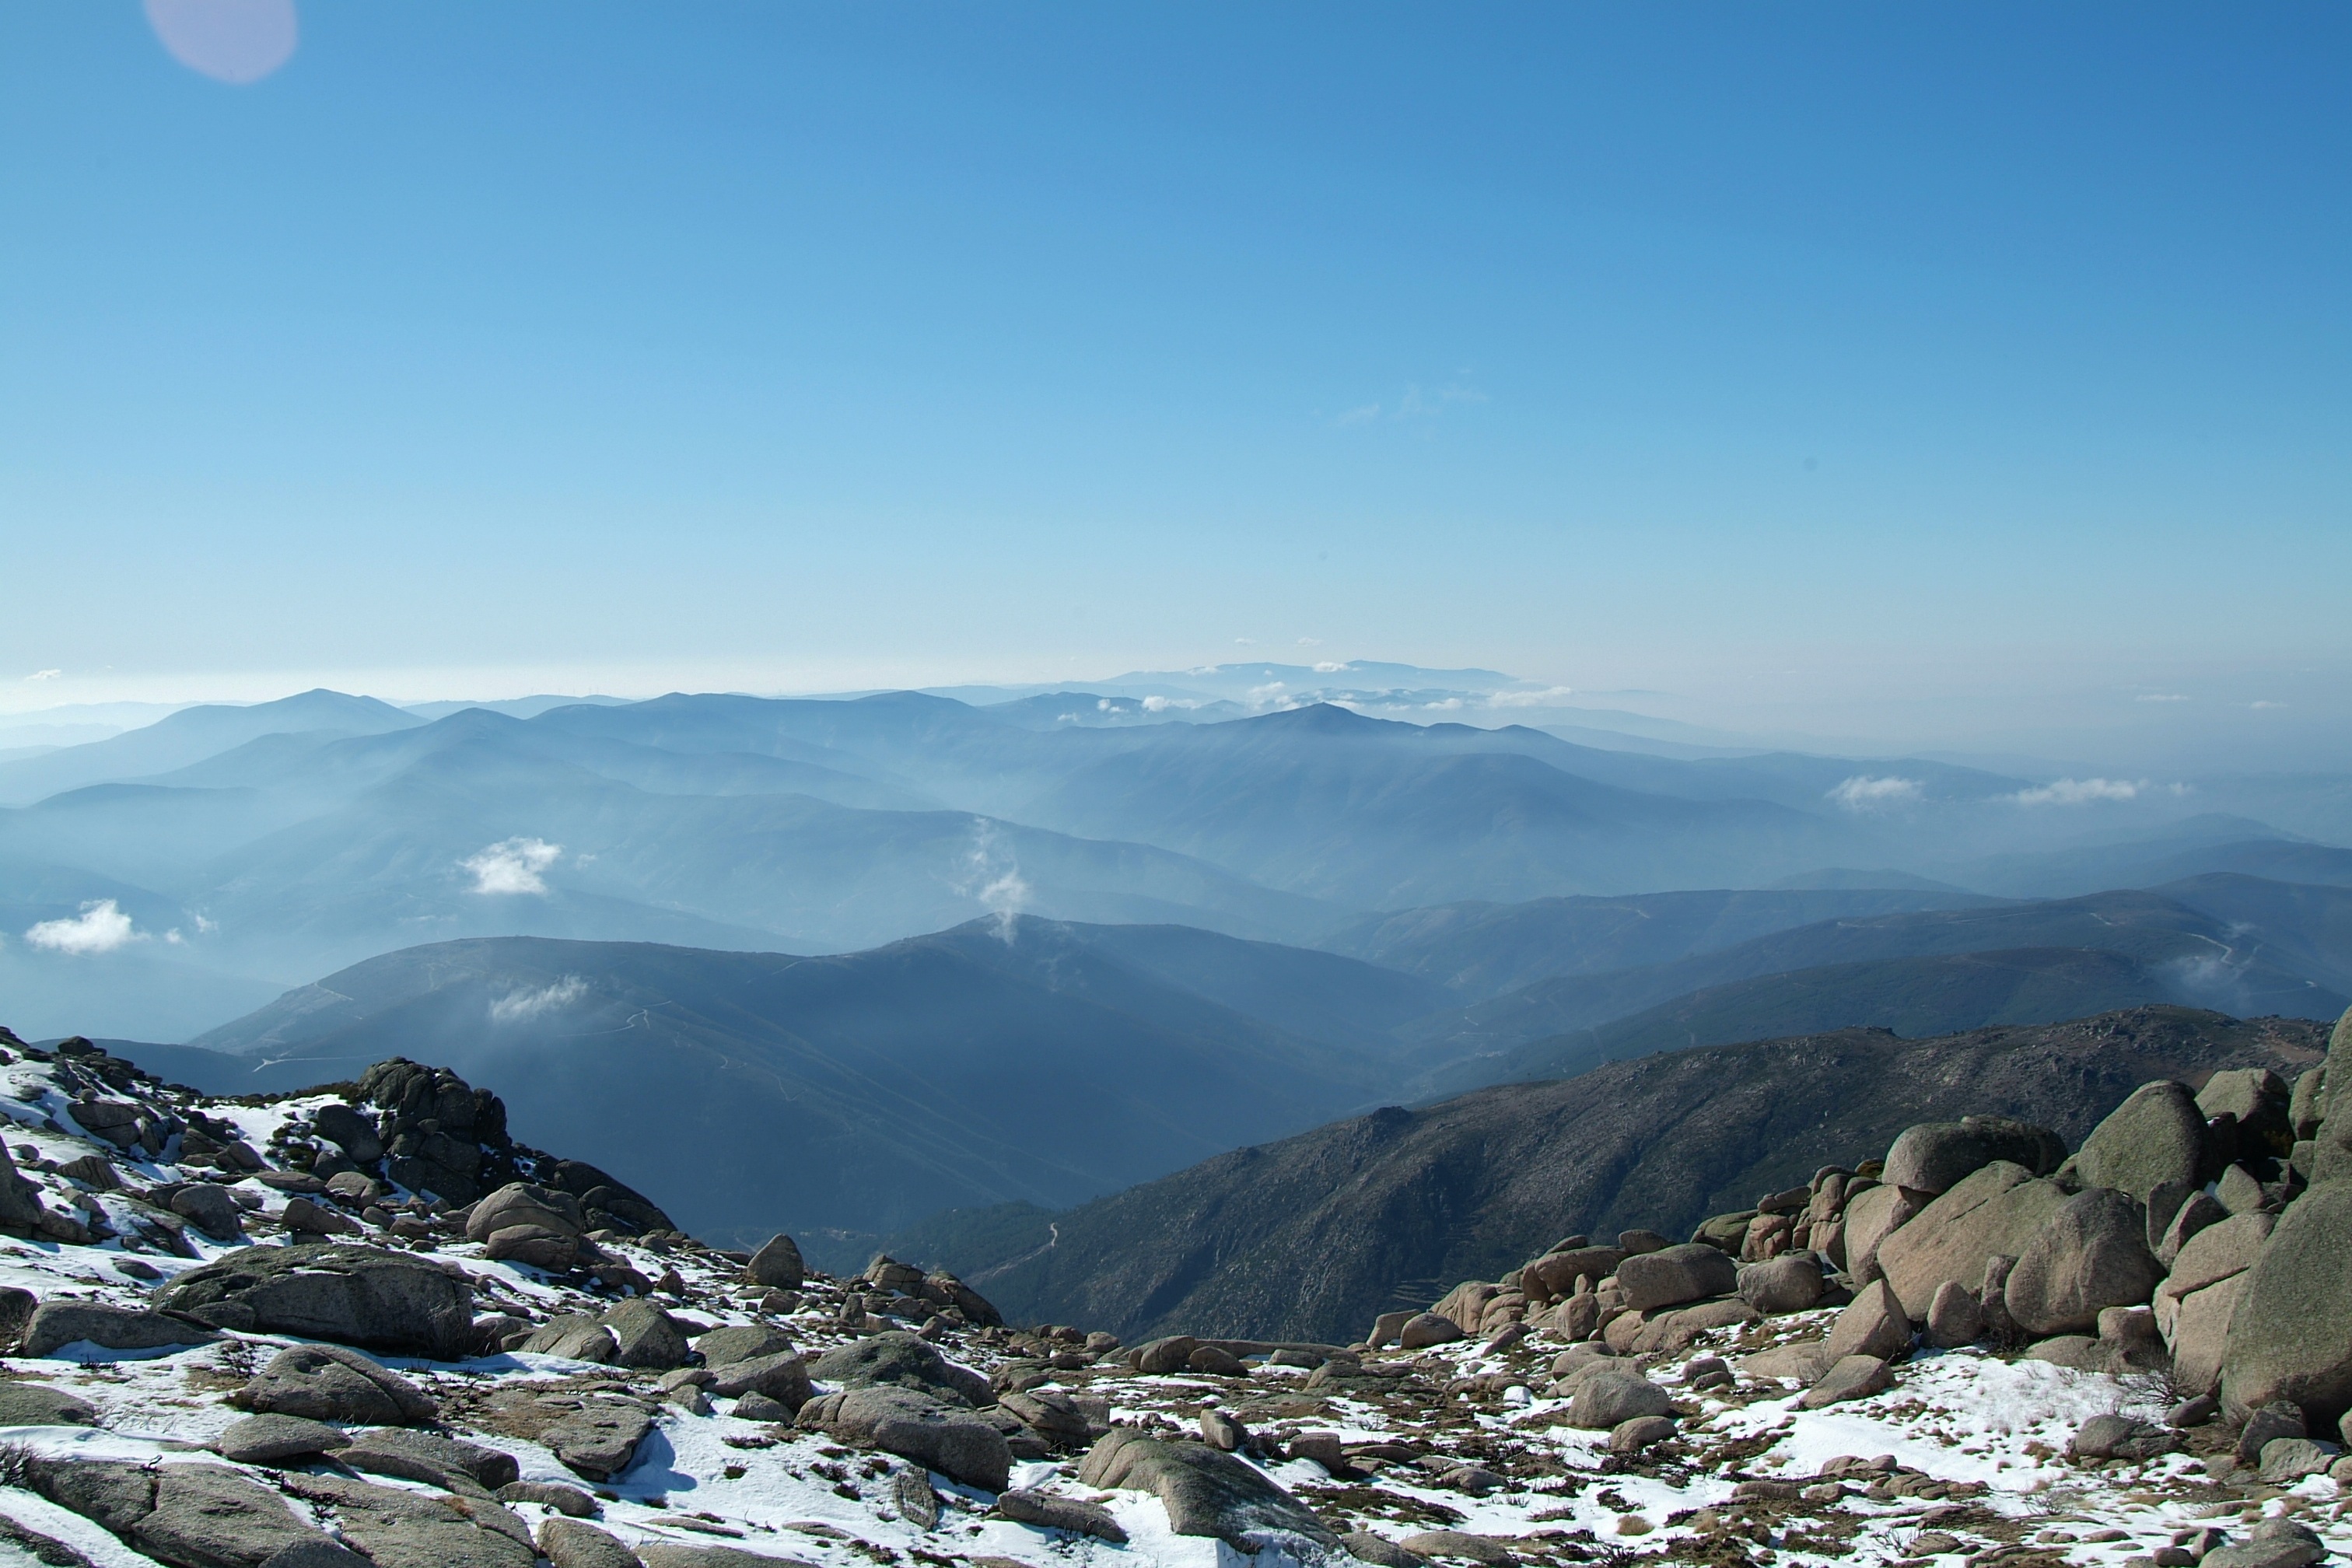
landscape, nature, wilderness, walking, mountain, snow, adventure, valley, mountain range, weather, ridge, summit, mountaineering, mountains, alps, plateau, fell, cirque, serra, landform, mountain pass, geographical feature, mountainous landforms